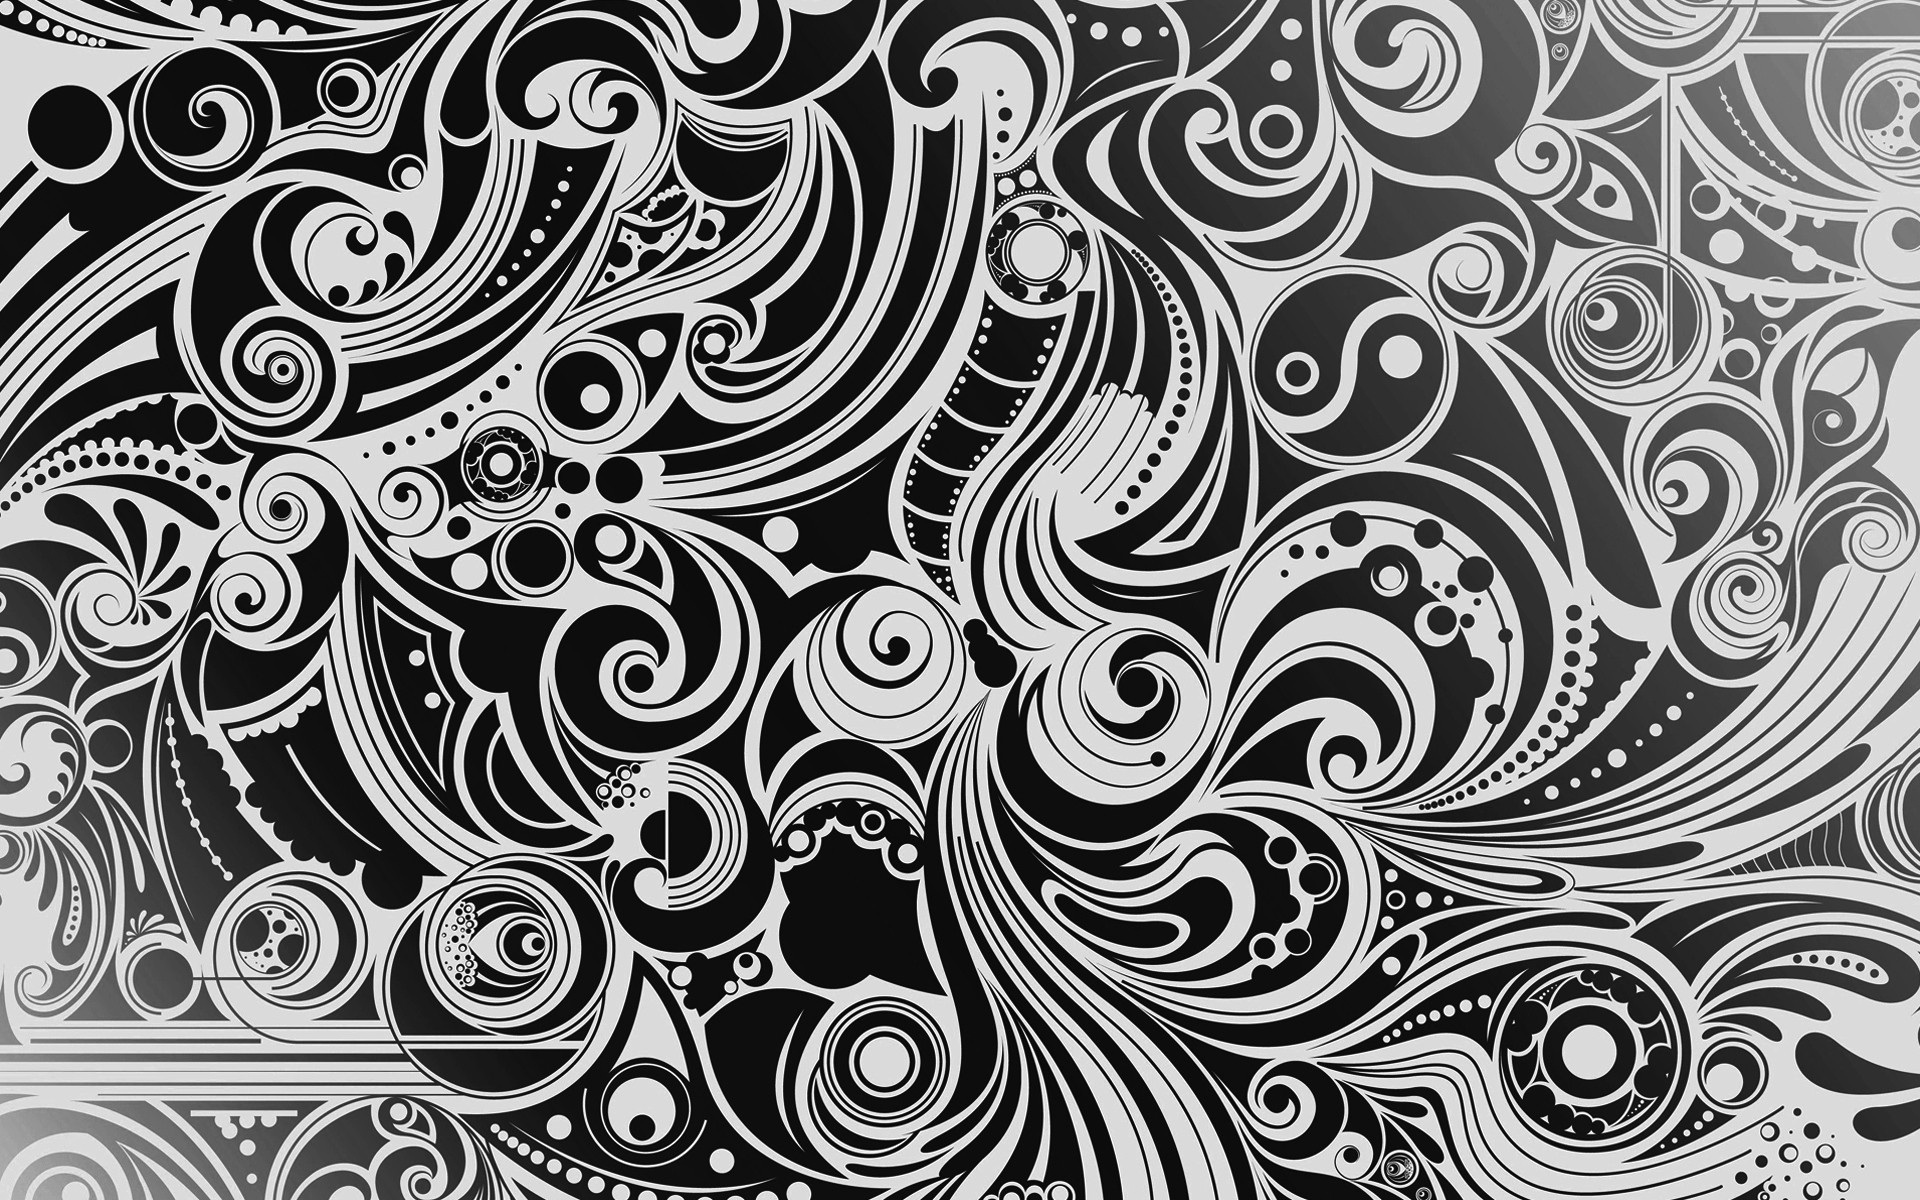
abstract, black and white, pattern, line, black, monochrome, circle, painting, font, art, sketch, drawing, illustration, design, symmetry, wallpaper, carving, paisley, monochrome photography